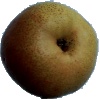
Label: pear_forelle